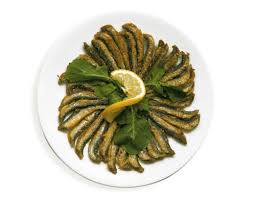
Yemek: hamsi